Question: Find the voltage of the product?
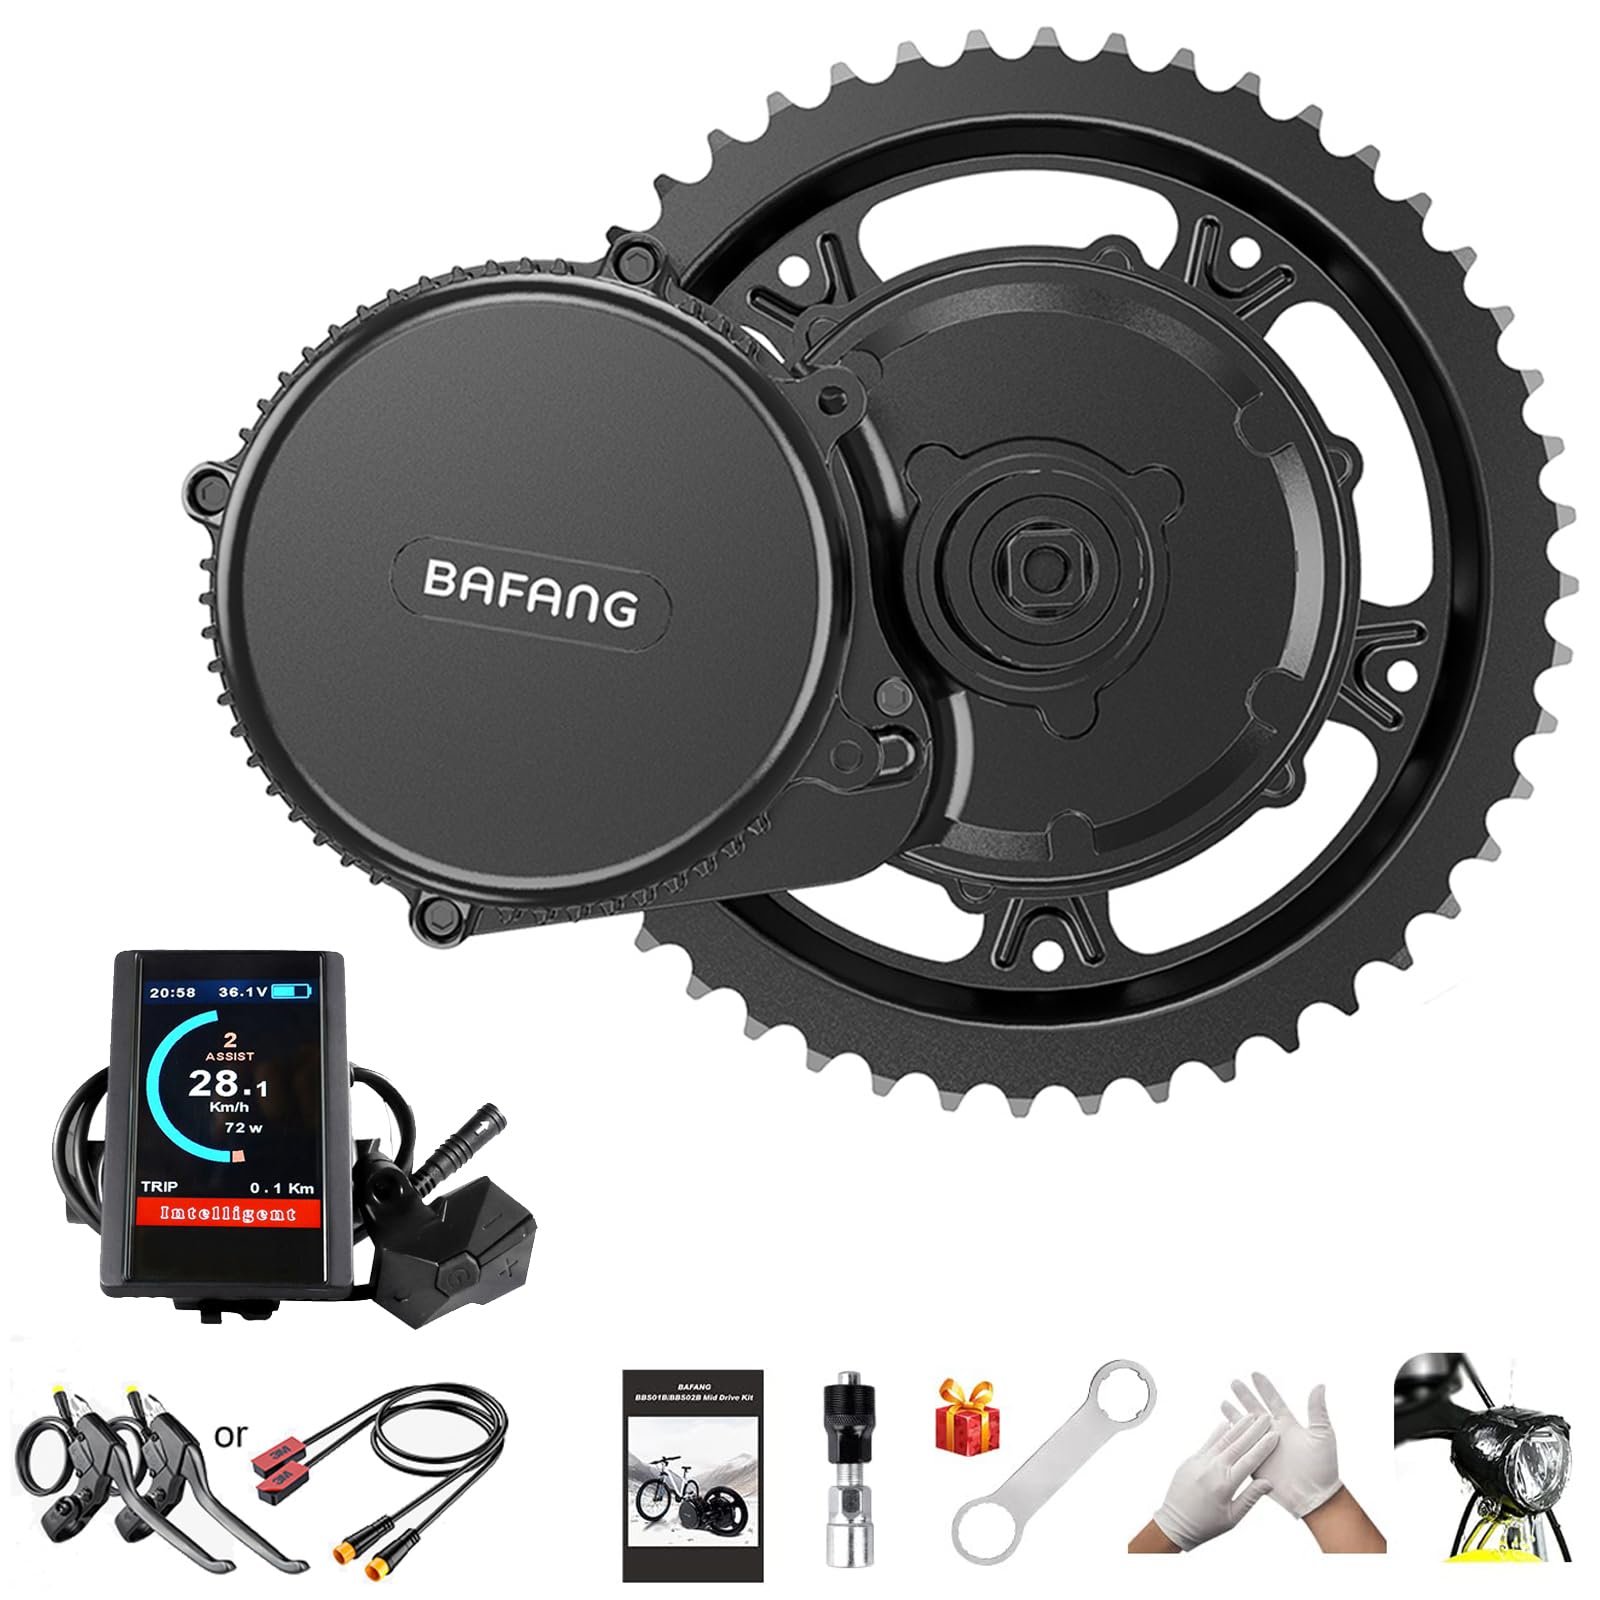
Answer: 36.1 volt